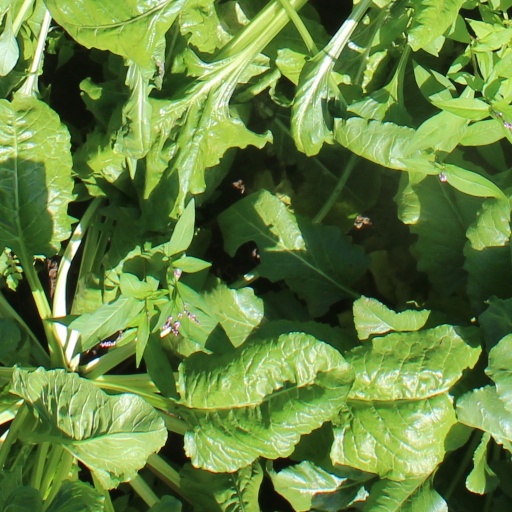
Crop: sugar beet